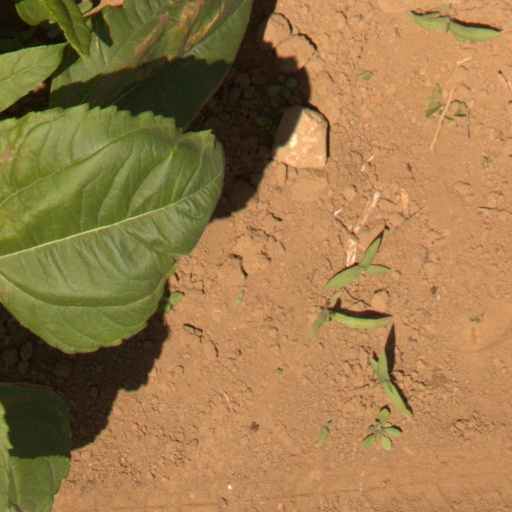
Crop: Jerusalem artichoke